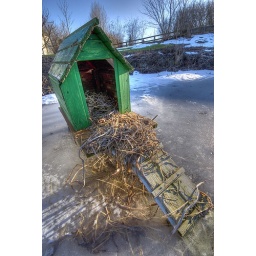
Duck house in a frosen lake in dad's garden in Denmark.